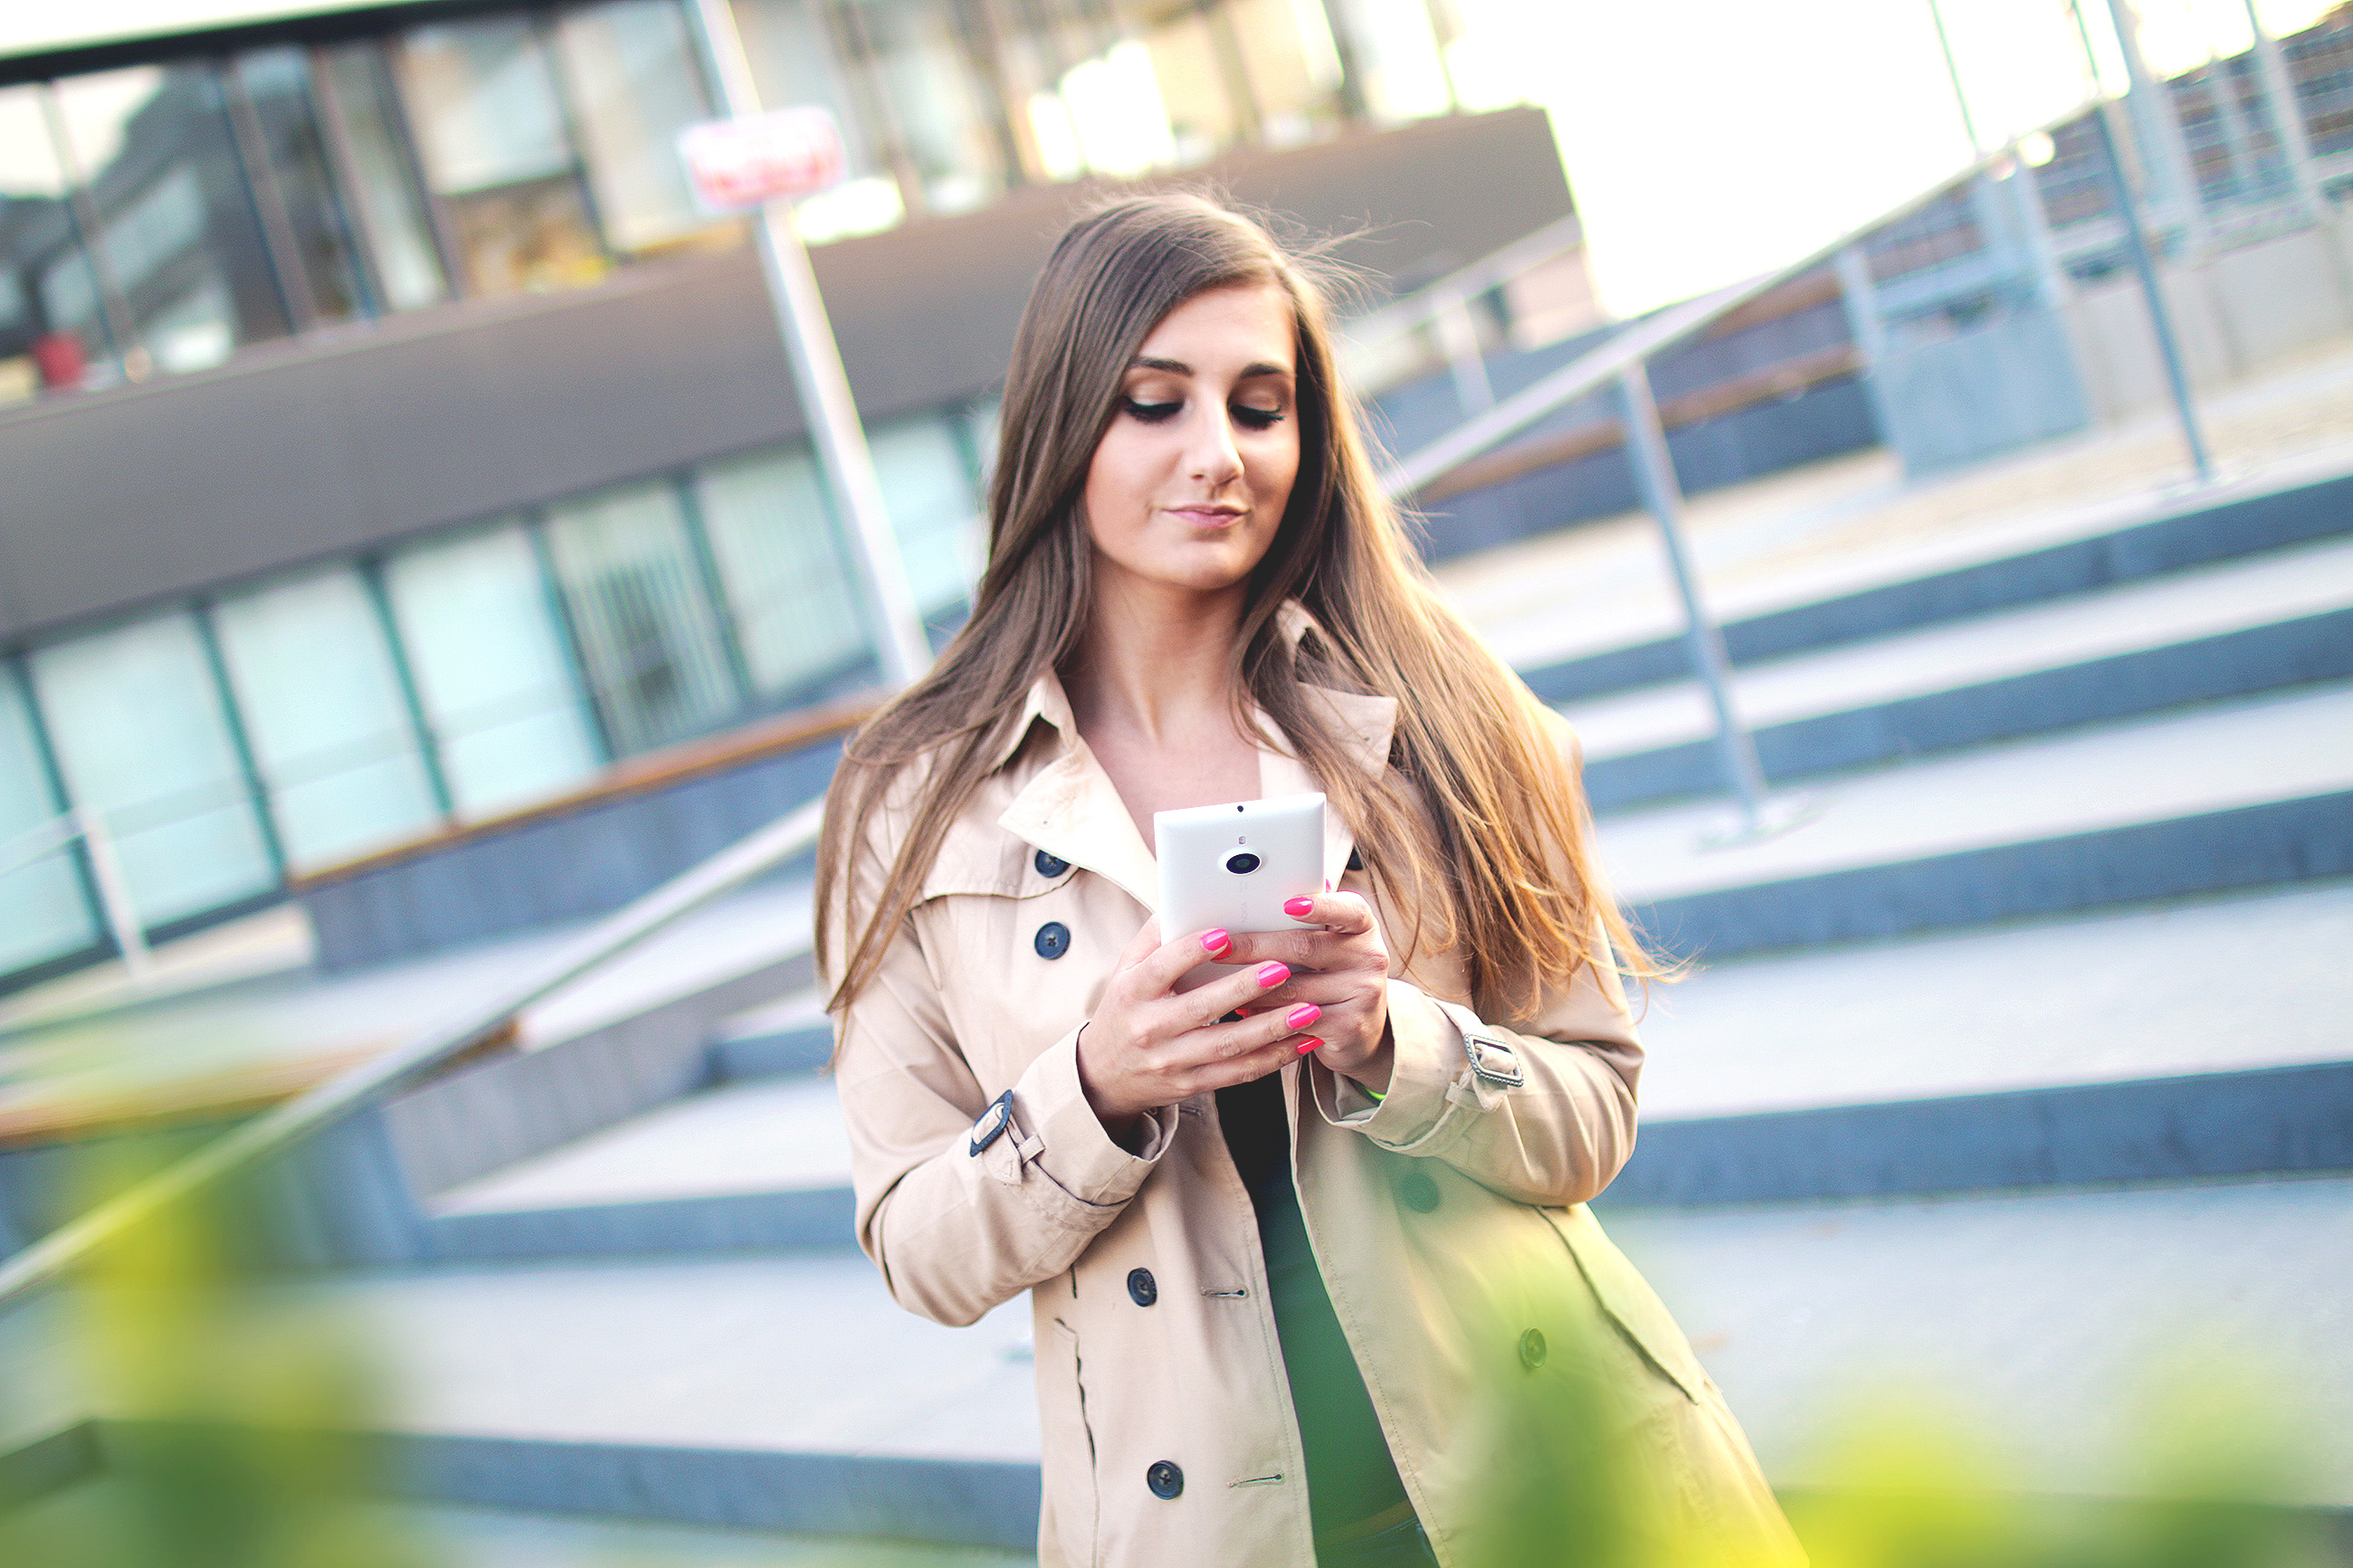
smartphone, person, girl, woman, model, touch, fashion, clothing, mobile phone, texting, beauty, school, touchscreen, photo shoot, portrait photography, affair